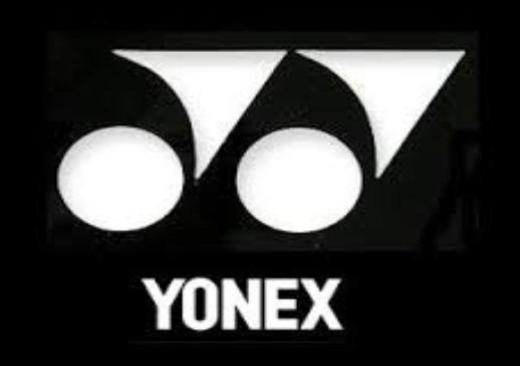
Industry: Sports